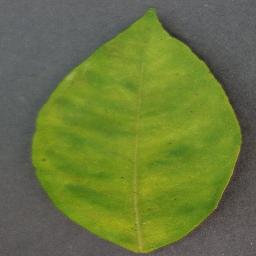
Label: Orange___Haunglongbing_(Citrus_greening)